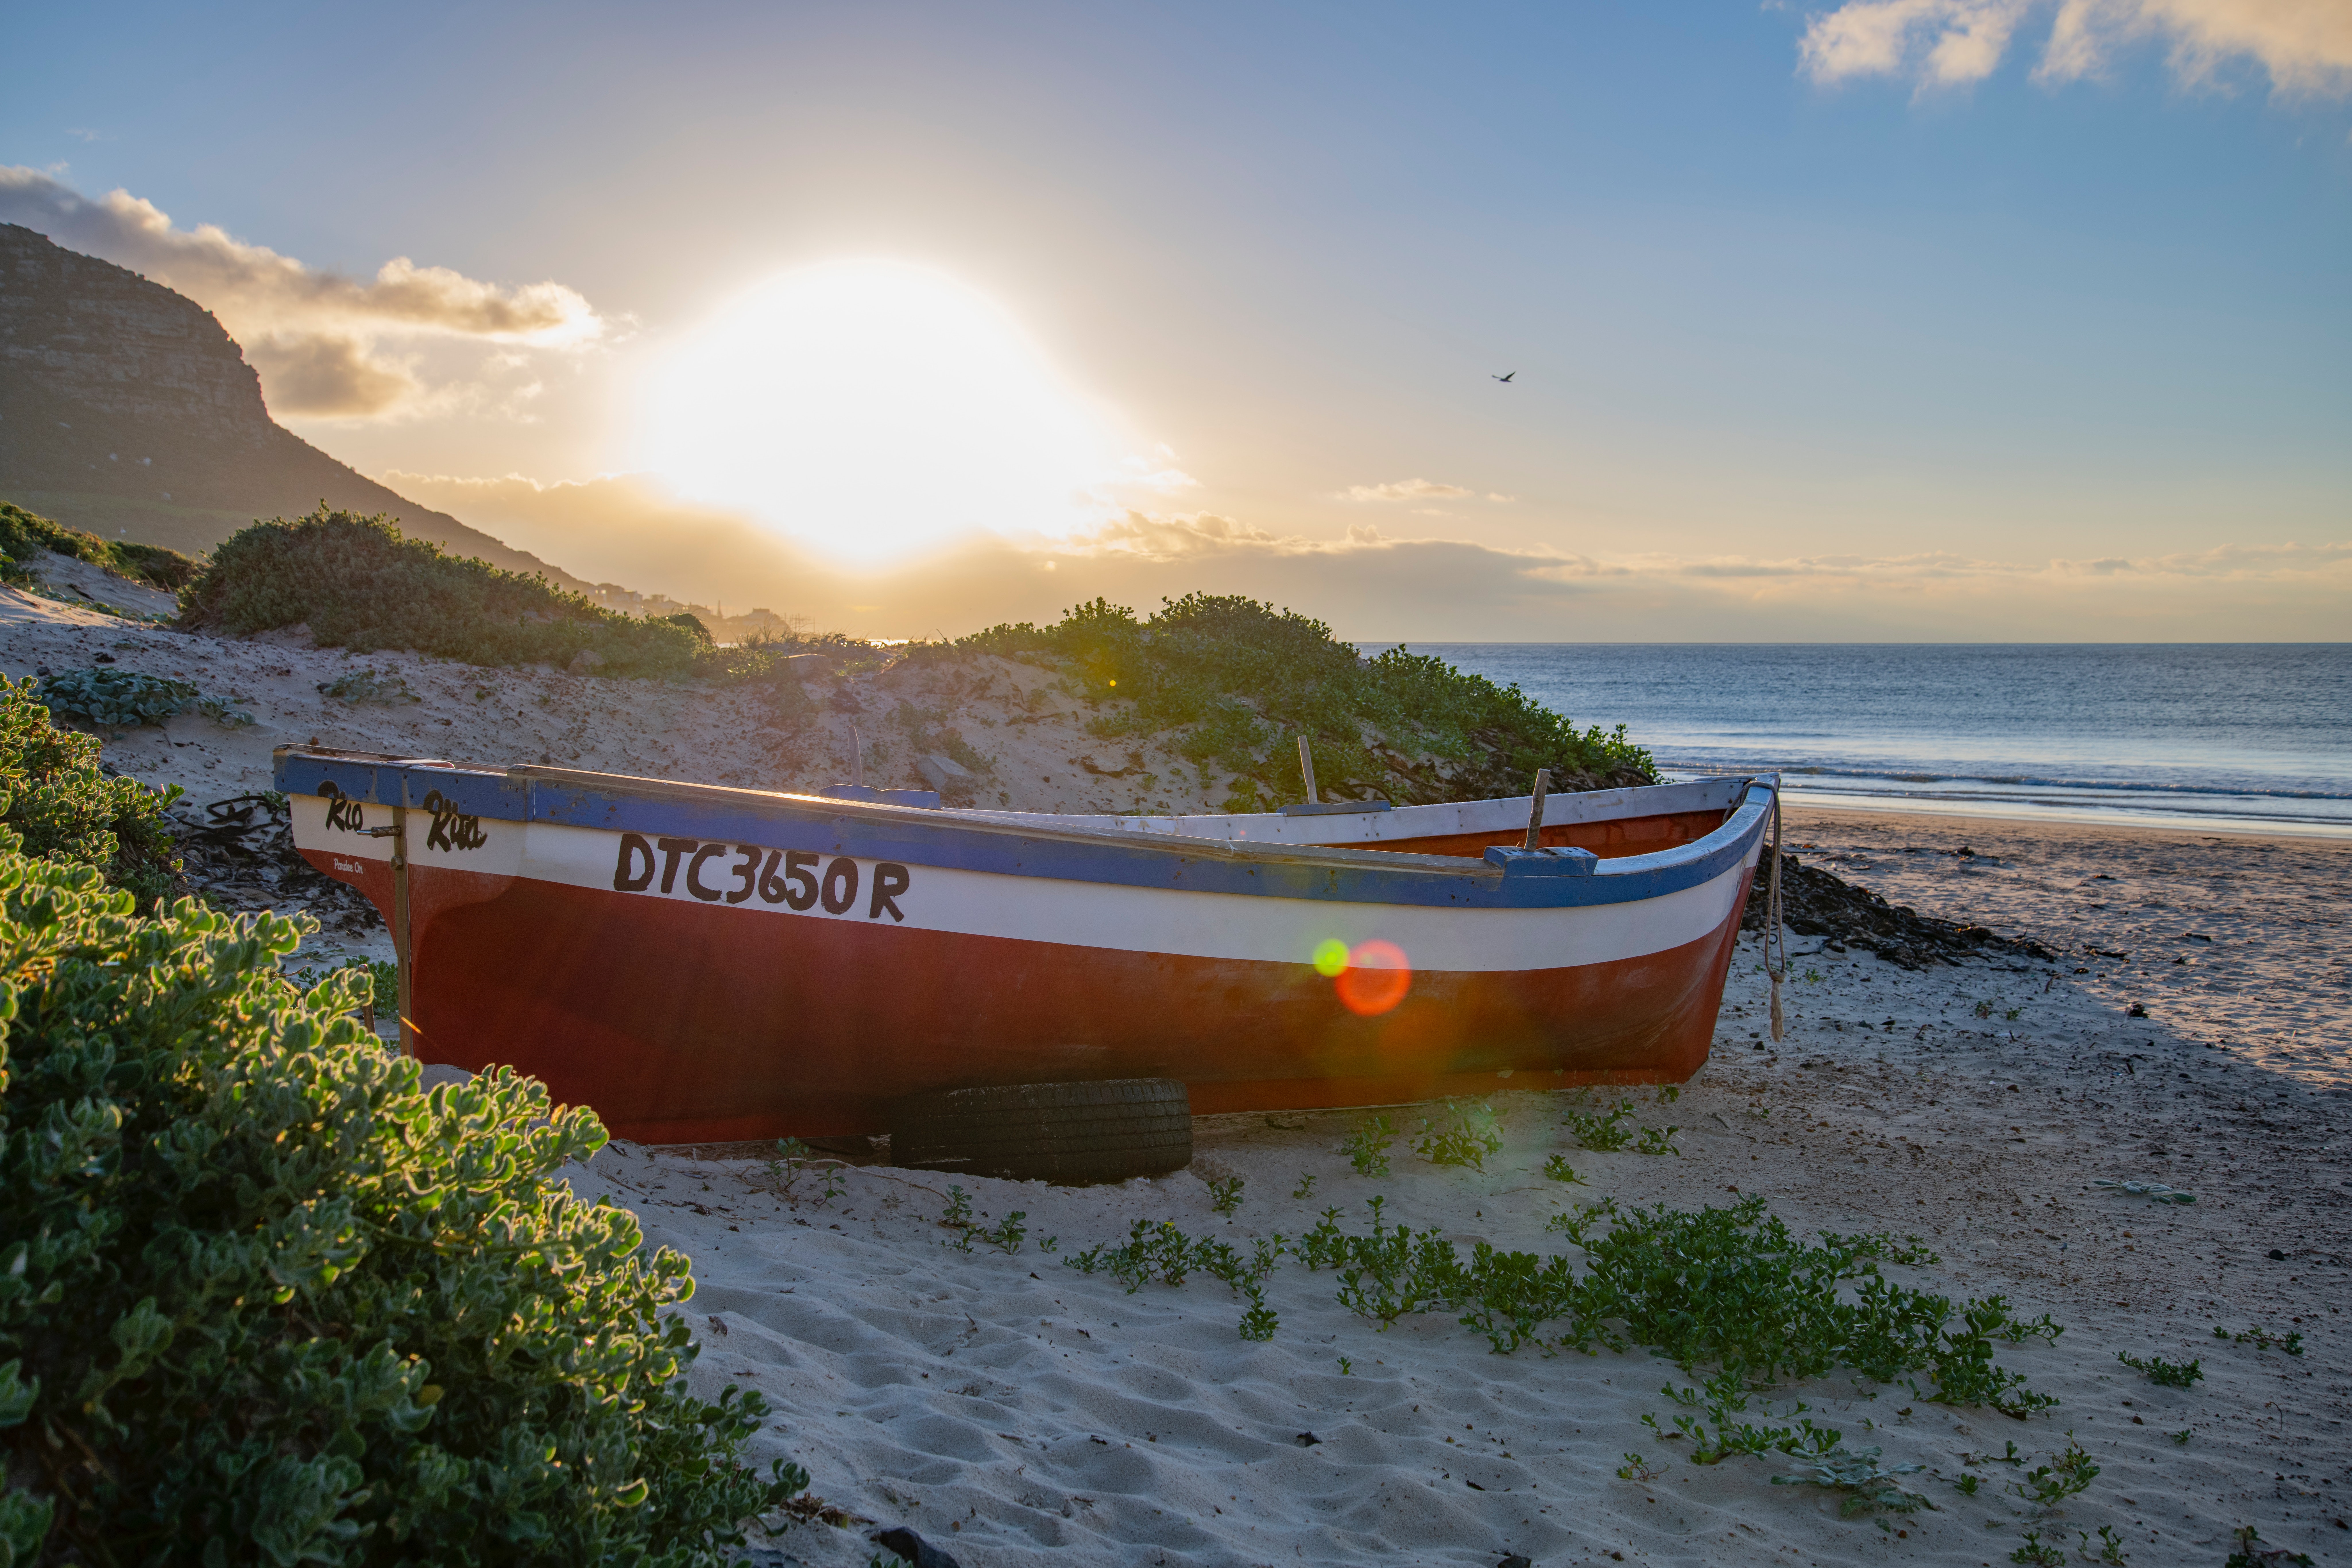
water transportation, sky, sea, boat, coast, beach, ocean, shore, horizon, fishing vessel, vehicle, cloud, morning, sunset, tree, calm, vacation, landscape, coastal and oceanic landforms, evening, sand, bay, watercraft, sunlight, sunrise, tide, dinghy, tropics, wind wave, wave, tourism, cape